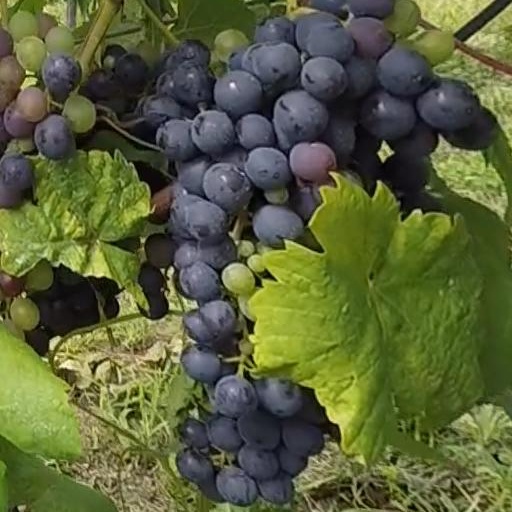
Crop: grape